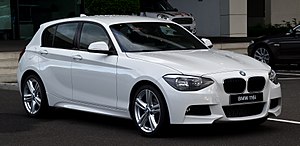
BMW 1-serie / Overblik over de enkelte byggeserier
BMW 1-serien er en lille mellemklassebil fra BMW, introduceret første gang i 2004.